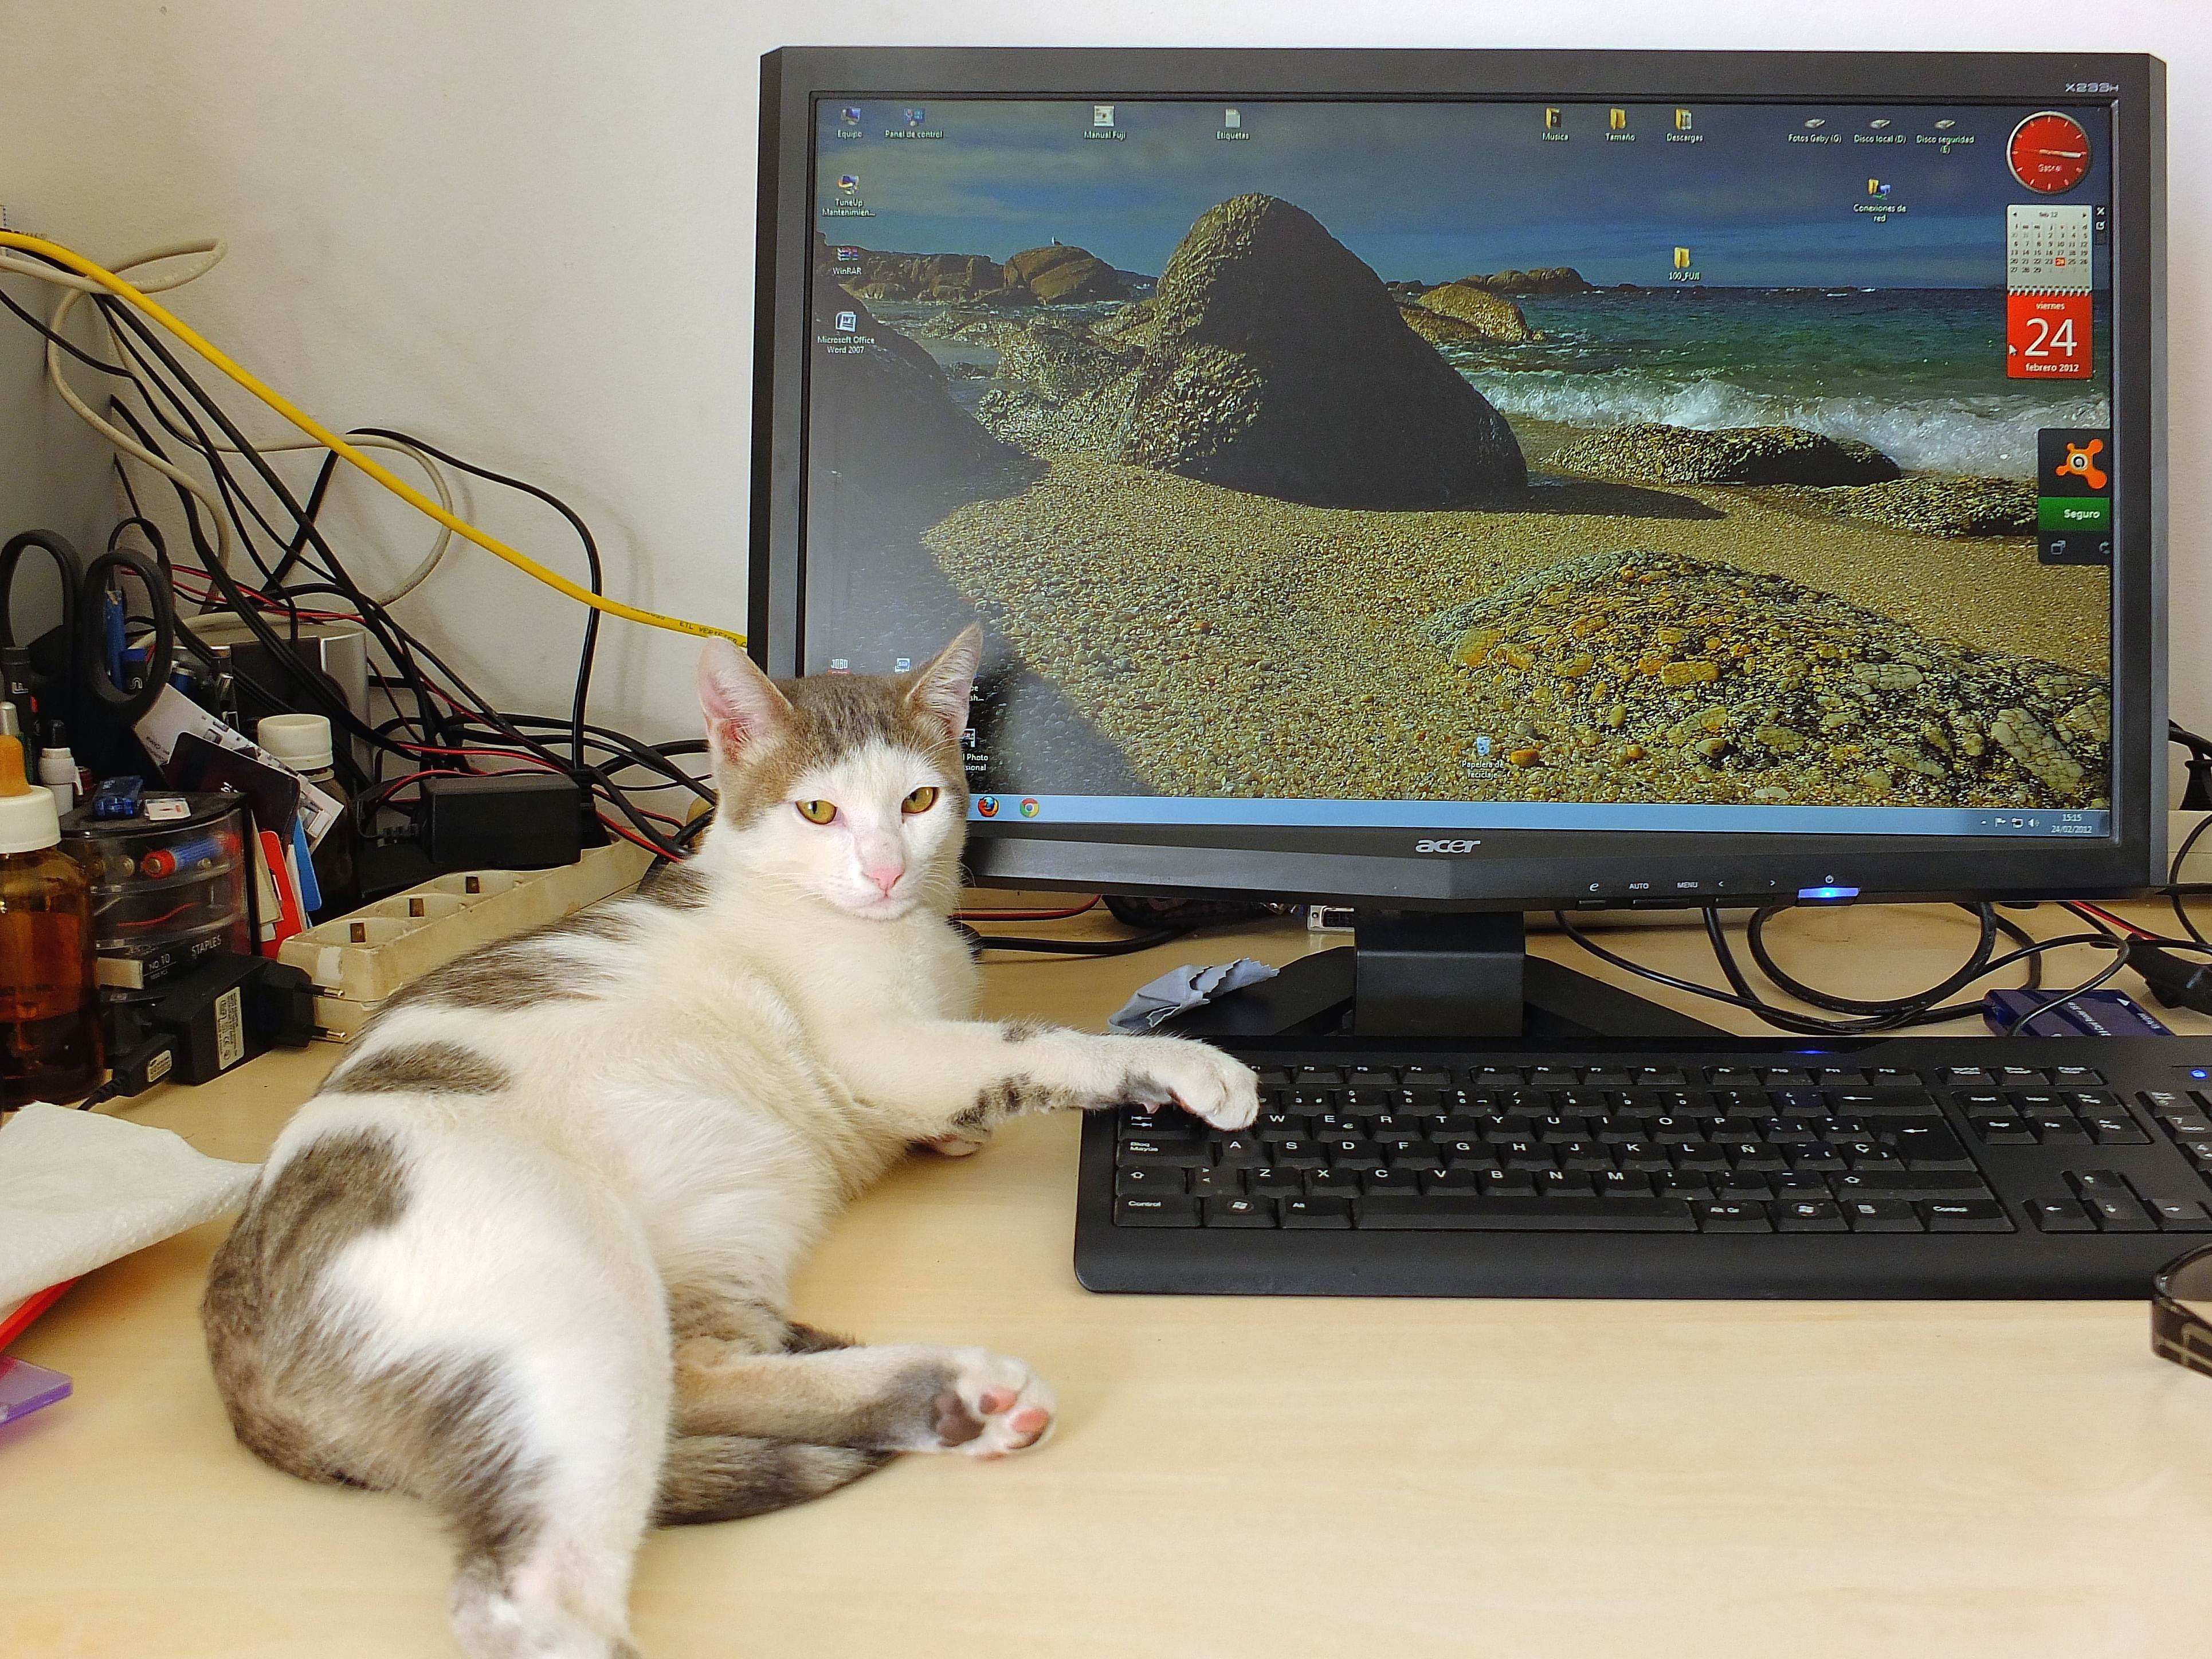
nature, cat, macro, animals, naturaleza, ggl1, gaby1, animales, fujifilmxs1, small to medium sized cats